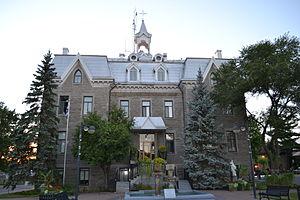
L'ancien couvent de Sainte-Anne-des-Plaines, Québec fut construit en 1882 et 1883.
Cette liste recense les biens du patrimoine immobilier des Laurentides inscrits au répertoire du patrimoine culturel du Québec. Cette liste est divisées par municipalité régionale de comté géographique.
Cet article recense les lieux patrimoniaux des Laurentides inscrit au répertoire des lieux patrimoniaux du Canada, qu'ils soient de niveau provincial, fédéral ou municipal.
Sainte-Anne-des-Plaines est une ville située dans la région administrative des Laurentides plus précisément dans la municipalité régionale de comté de Thérèse-De Blainville dans la province du Québec au Canada. Elle se situe trois mètres au-dessus du niveau moyen de la mer a environ 30 kilomètres au nord de la ville de Montréal. Ses habitants sont appelés les Anneplainois.